ZooTampa at Lowry Park

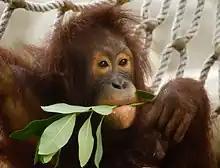
Orangutan with a leaf at Lowry Park

The primate section of the zoo has every exhibit appearing to be seemingly connected by a running system of rocky waterfalls and waterways that stretch across the entire section. There is an array of great apes, including siamang gibbons, Hamadryas baboons, and Bornean orangutans. There is also a wide array of other primates, including Angolan black-and-white colobus monkeys, golden lion tamarins, ring-tailed lemurs, and mandrills.